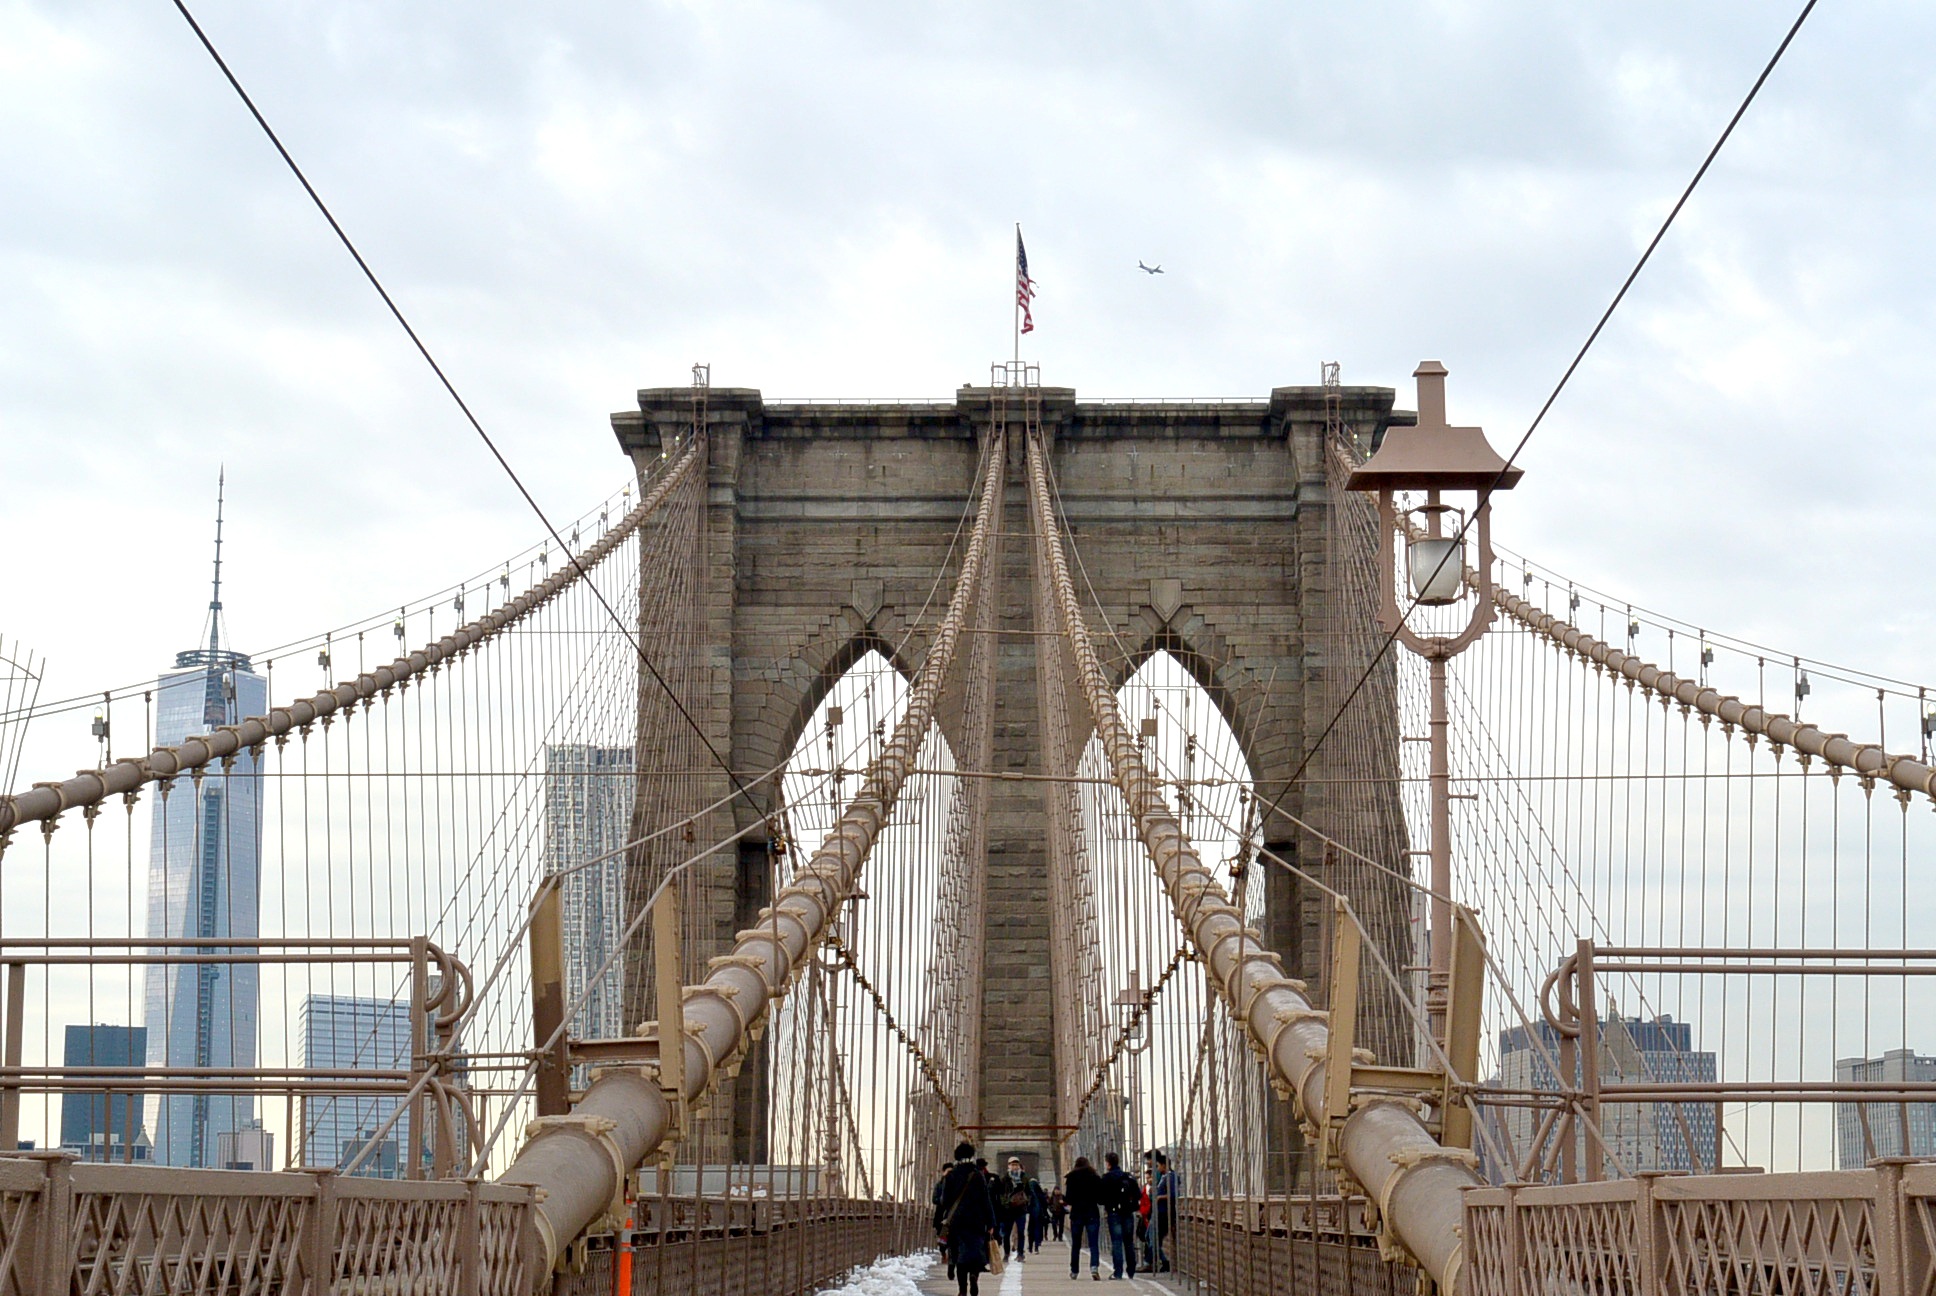
architecture, bridge, city, travel, suspension bridge, brooklyn bridge, landmark, cable stayed bridge, nonbuilding structure